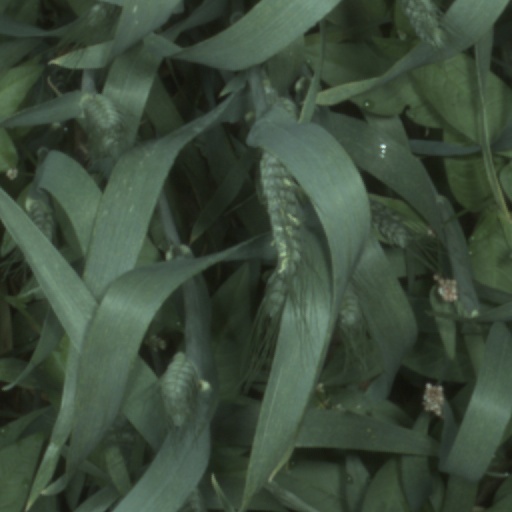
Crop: wheat